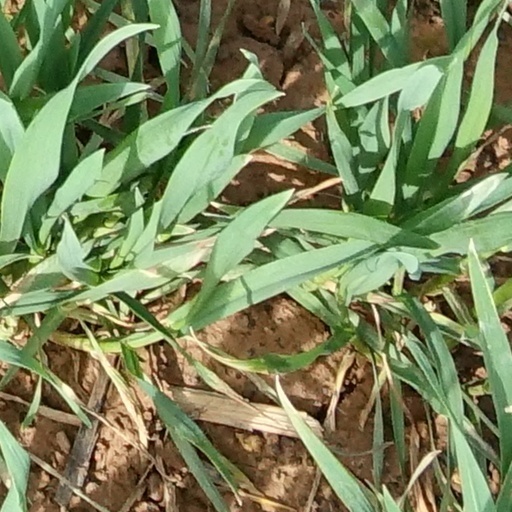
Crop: wheat